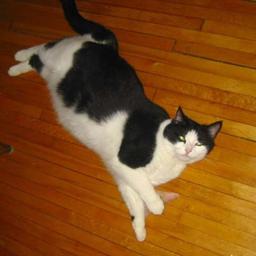
Animal: cats